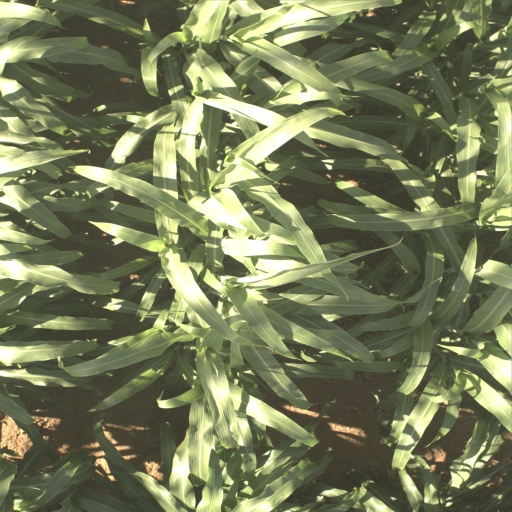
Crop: sorghum